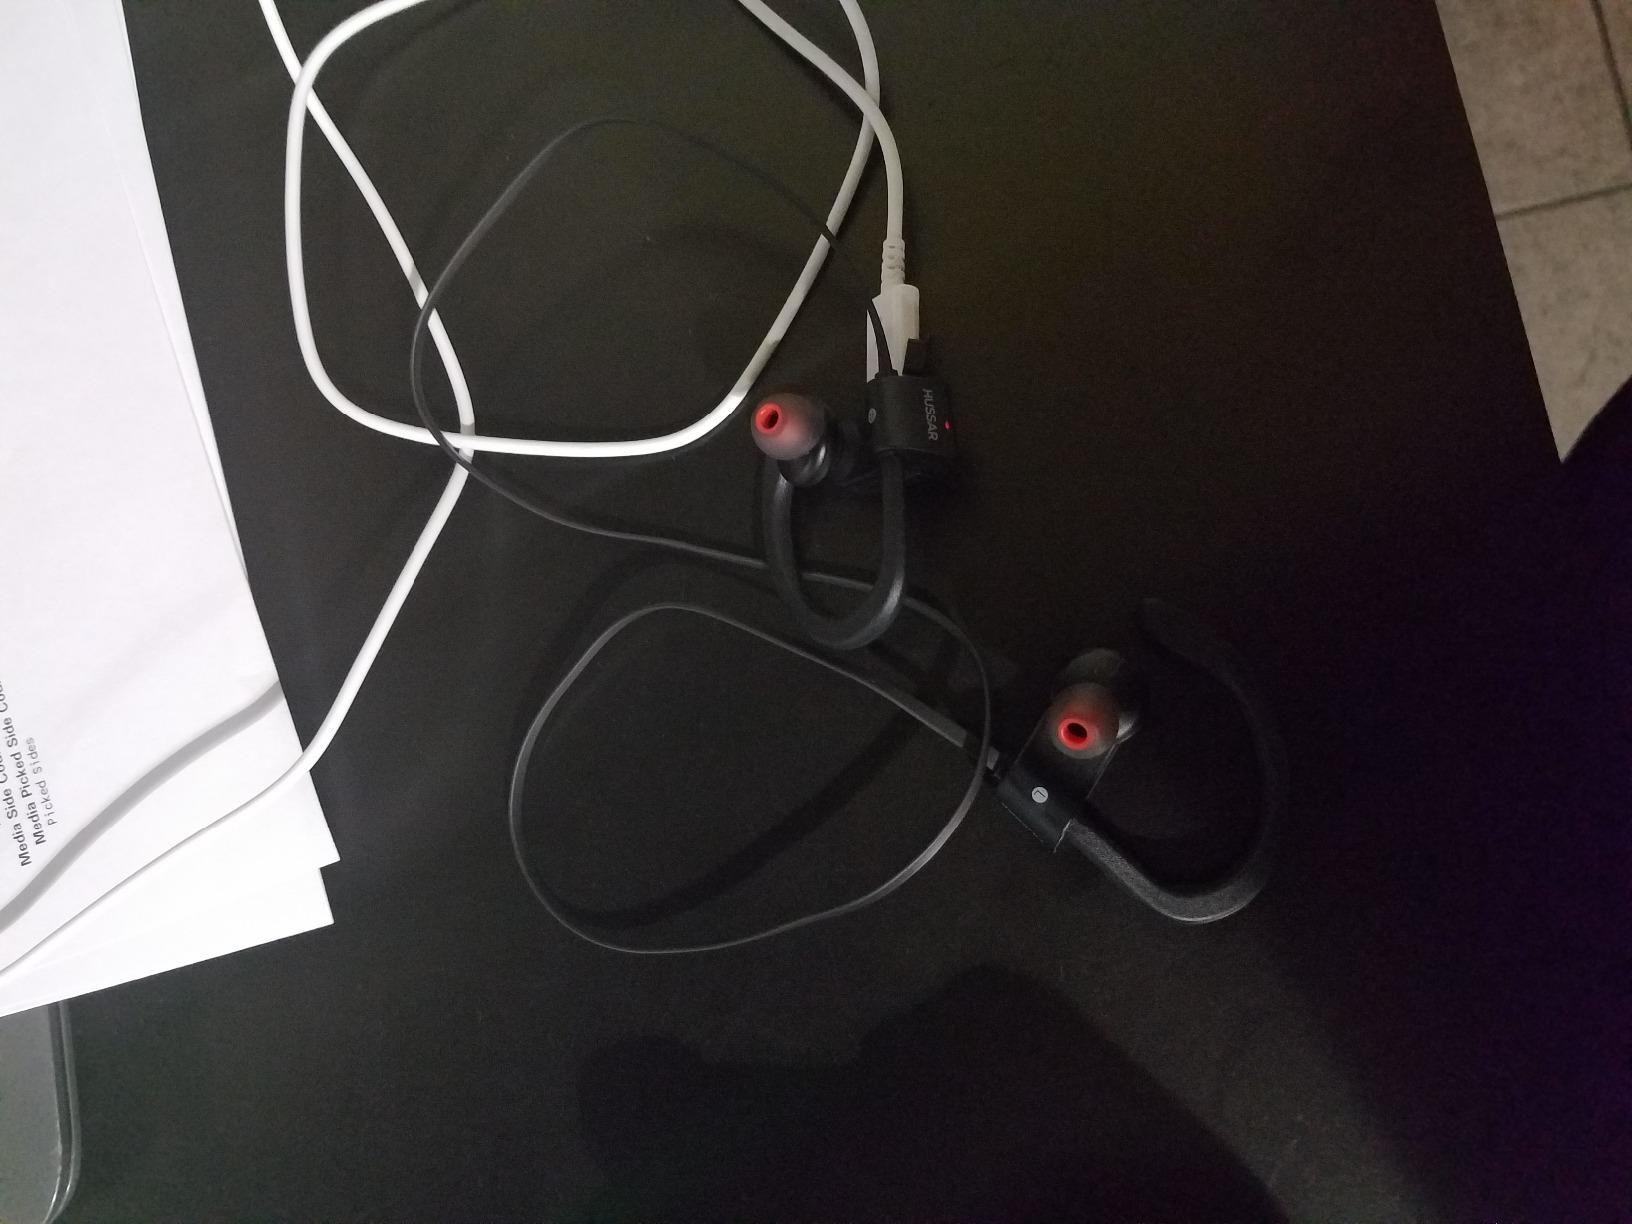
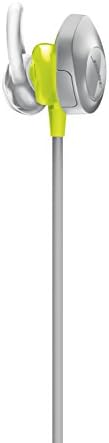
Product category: headphones
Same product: no